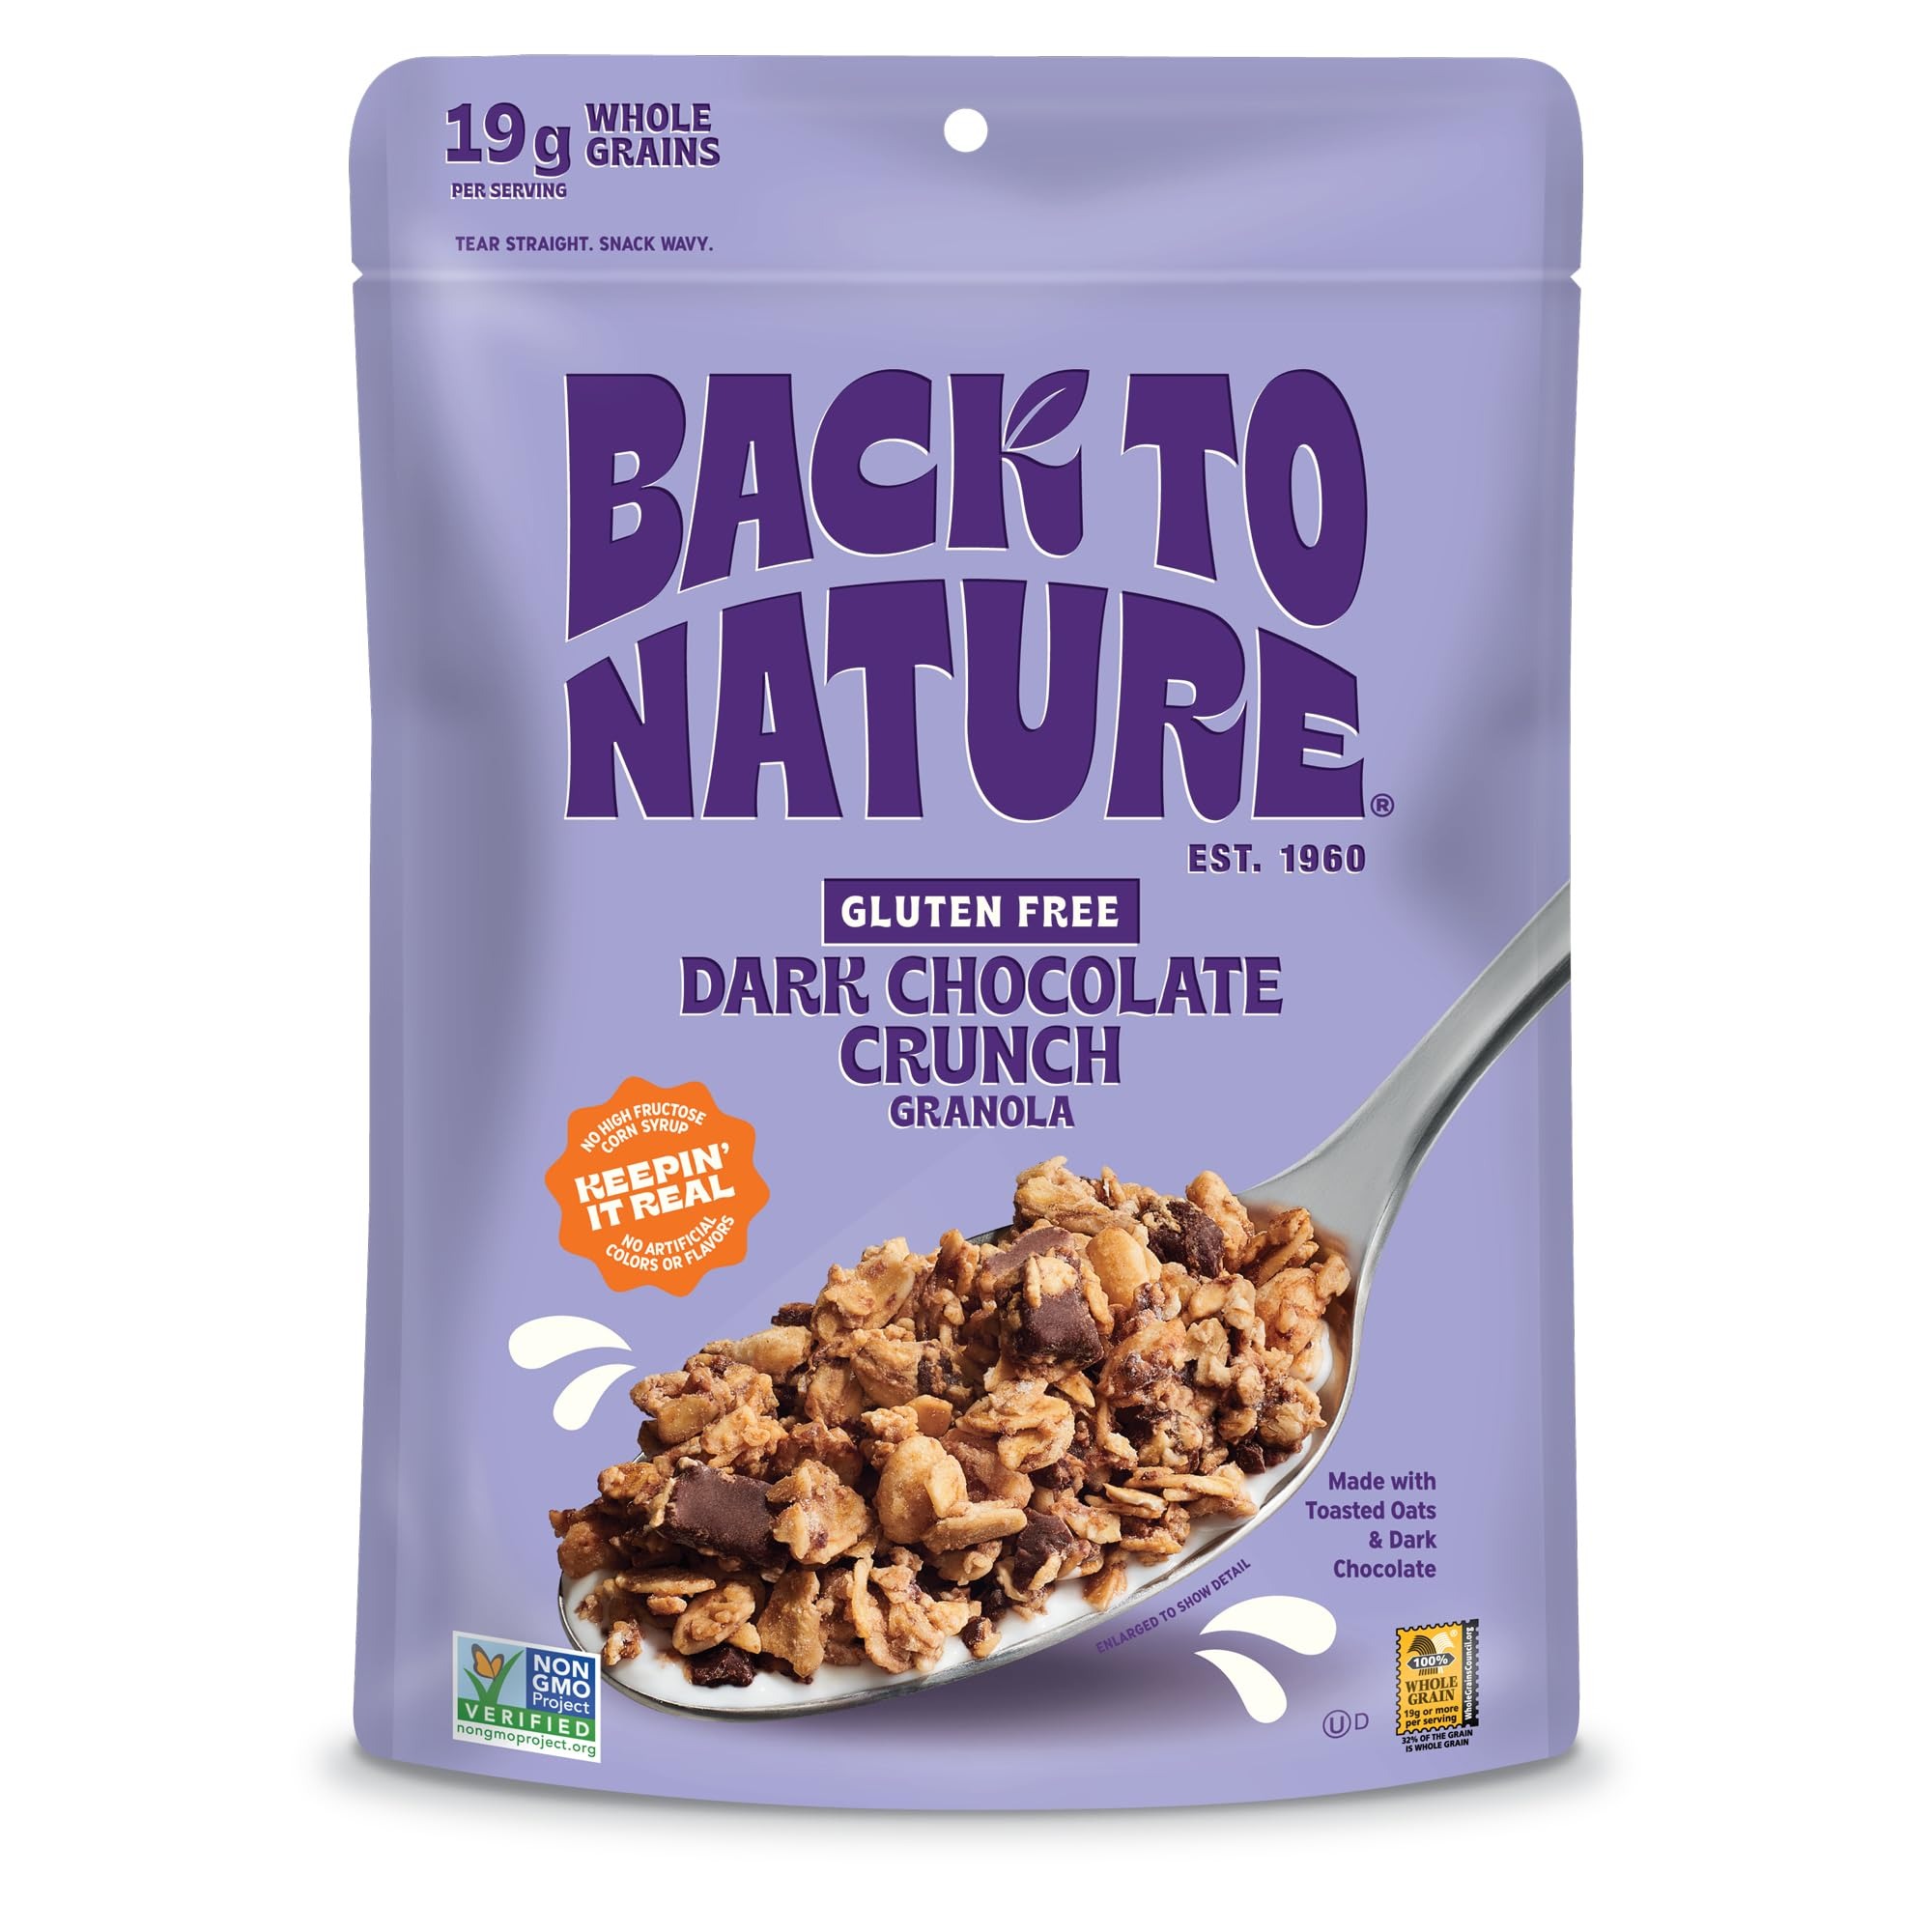
Item Name: Back to Nature Granola Cereal - Gluten Free, Non-GMO, Plant Based Snacks made with Whole Grain Rolled Oats - Chocolate Delight, 11 Ounce (Pack of 6)
Bullet Point 1: SIMPLE INGREDIENTS: Crafted from whole grain rolled oats and dark chocolate with no high fructose corn syrup or hydrogenated oils.
Bullet Point 2: WHOLESOME & DECADENT: Rich chocolate chunks mixed with our classic whole grain granola - a decadently tasty combo that’s simply delicious. Add some sweetness to every day with 31g of whole grains and 3g of fiber per serving.
Bullet Point 3: ENJOY AT ANY TIME: Snack on granola straight from the bag, mix into yogurt, use as a topper on smoothies or acai bowls, or add some crunch to ice cream or other desserts. Stock your pantry with this case of six boxes.
Bullet Point 4: CROWD PLEASING CRUNCH: Our crispy clusters are baked until golden for a delicious crunch. Back to Nature Granola is Gluten Free, Dairy Free, and Kosher, making it a great choice for those with dietary restrictions.
Bullet Point 5: BACK TO NATURE: Since 1960, Back to Nature has been creating delicious and flavorful recipes inspired by nature. We are a proud partner of The Nature Conservancy, supporting initiatives focused on conservation.
Value: 66.0
Unit: Ounce

Price: 28.22